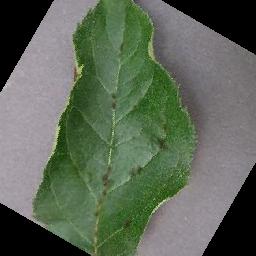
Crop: apple
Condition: scab